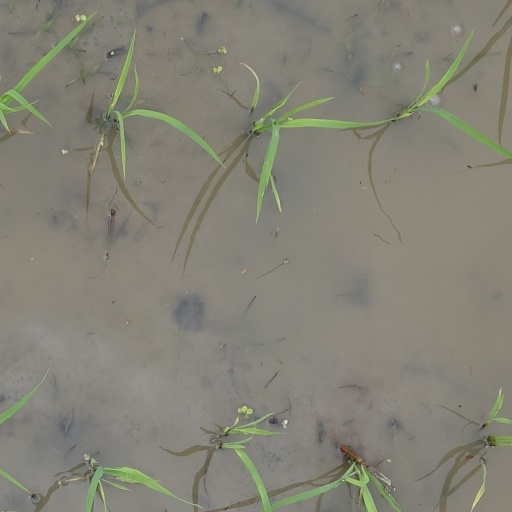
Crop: rice